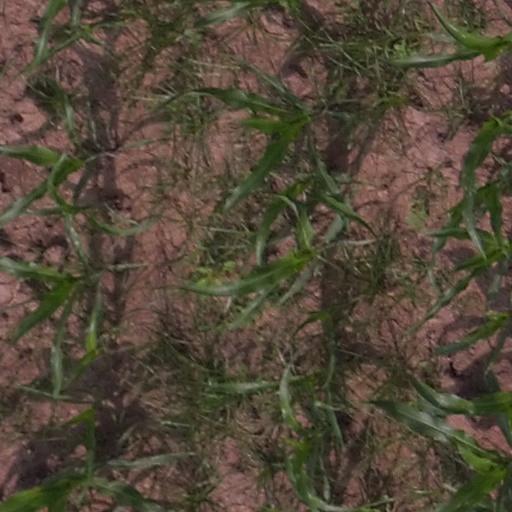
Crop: maize; corn